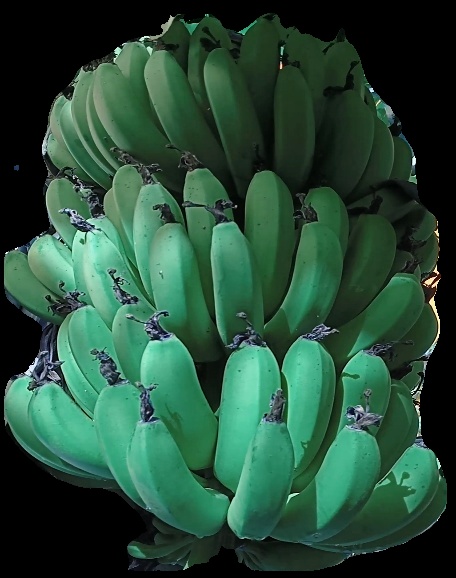
Variety: pachbale
Grade: grade1